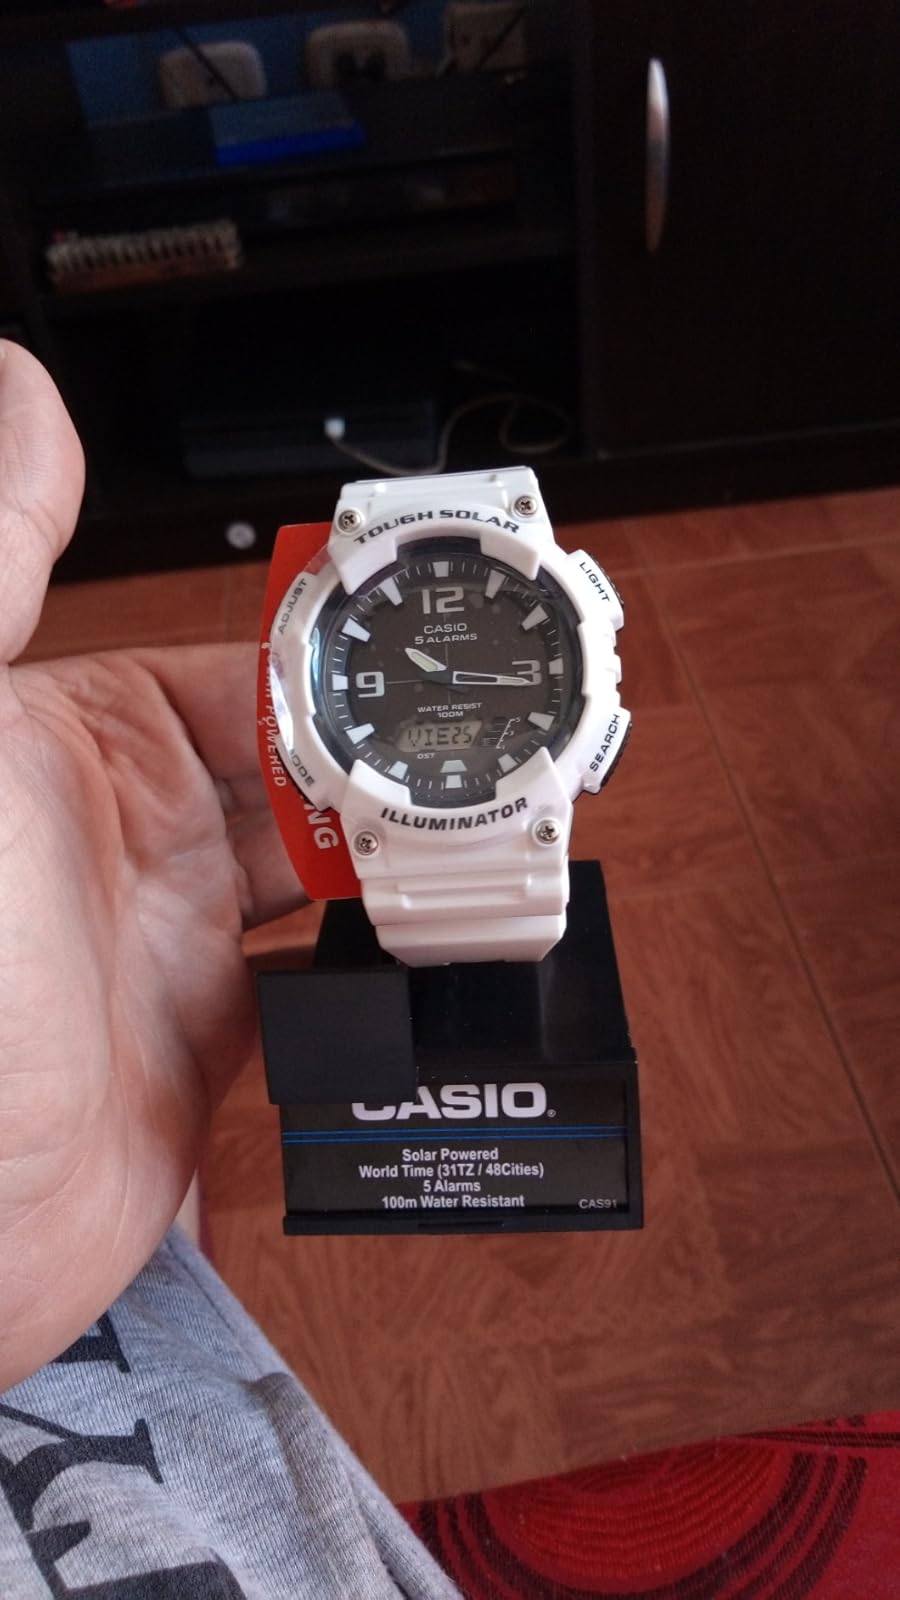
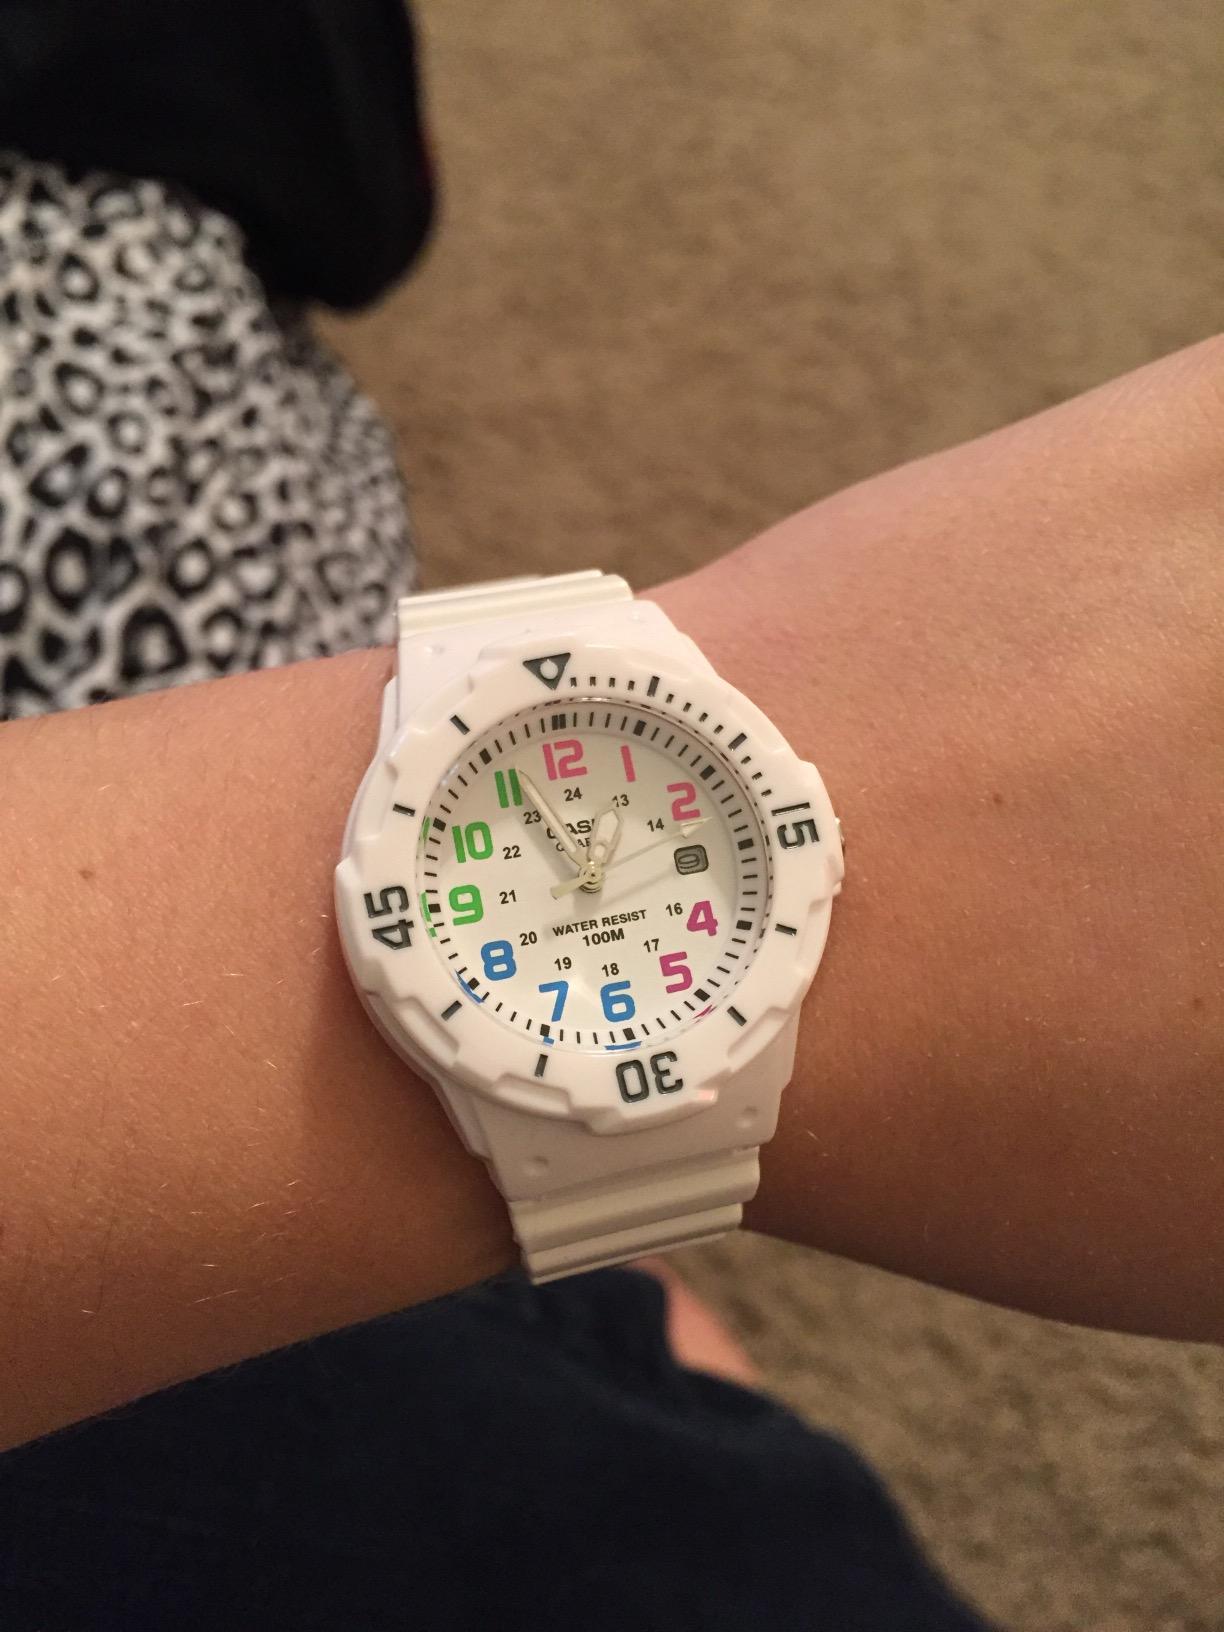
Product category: accessories_watch
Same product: no